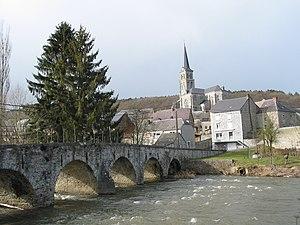
Treignes (Belgique), le vieux pont sur le Viroin et l'église des Saints Ruffin et Valère (1871-1872).
Viroinval est une commune francophone de Belgique située en Région wallonne dans la province de Namur.
Treignes est une section de la commune belge de Viroinval située en Région wallonne dans la province de Namur.
Cette page regroupe l'ensemble du patrimoine immobilier classé de la ville belge de Viroinval.